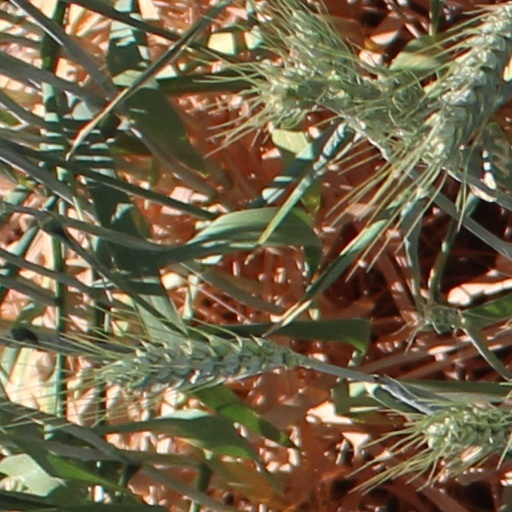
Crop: wheat